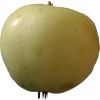
Label: Apple hit 1